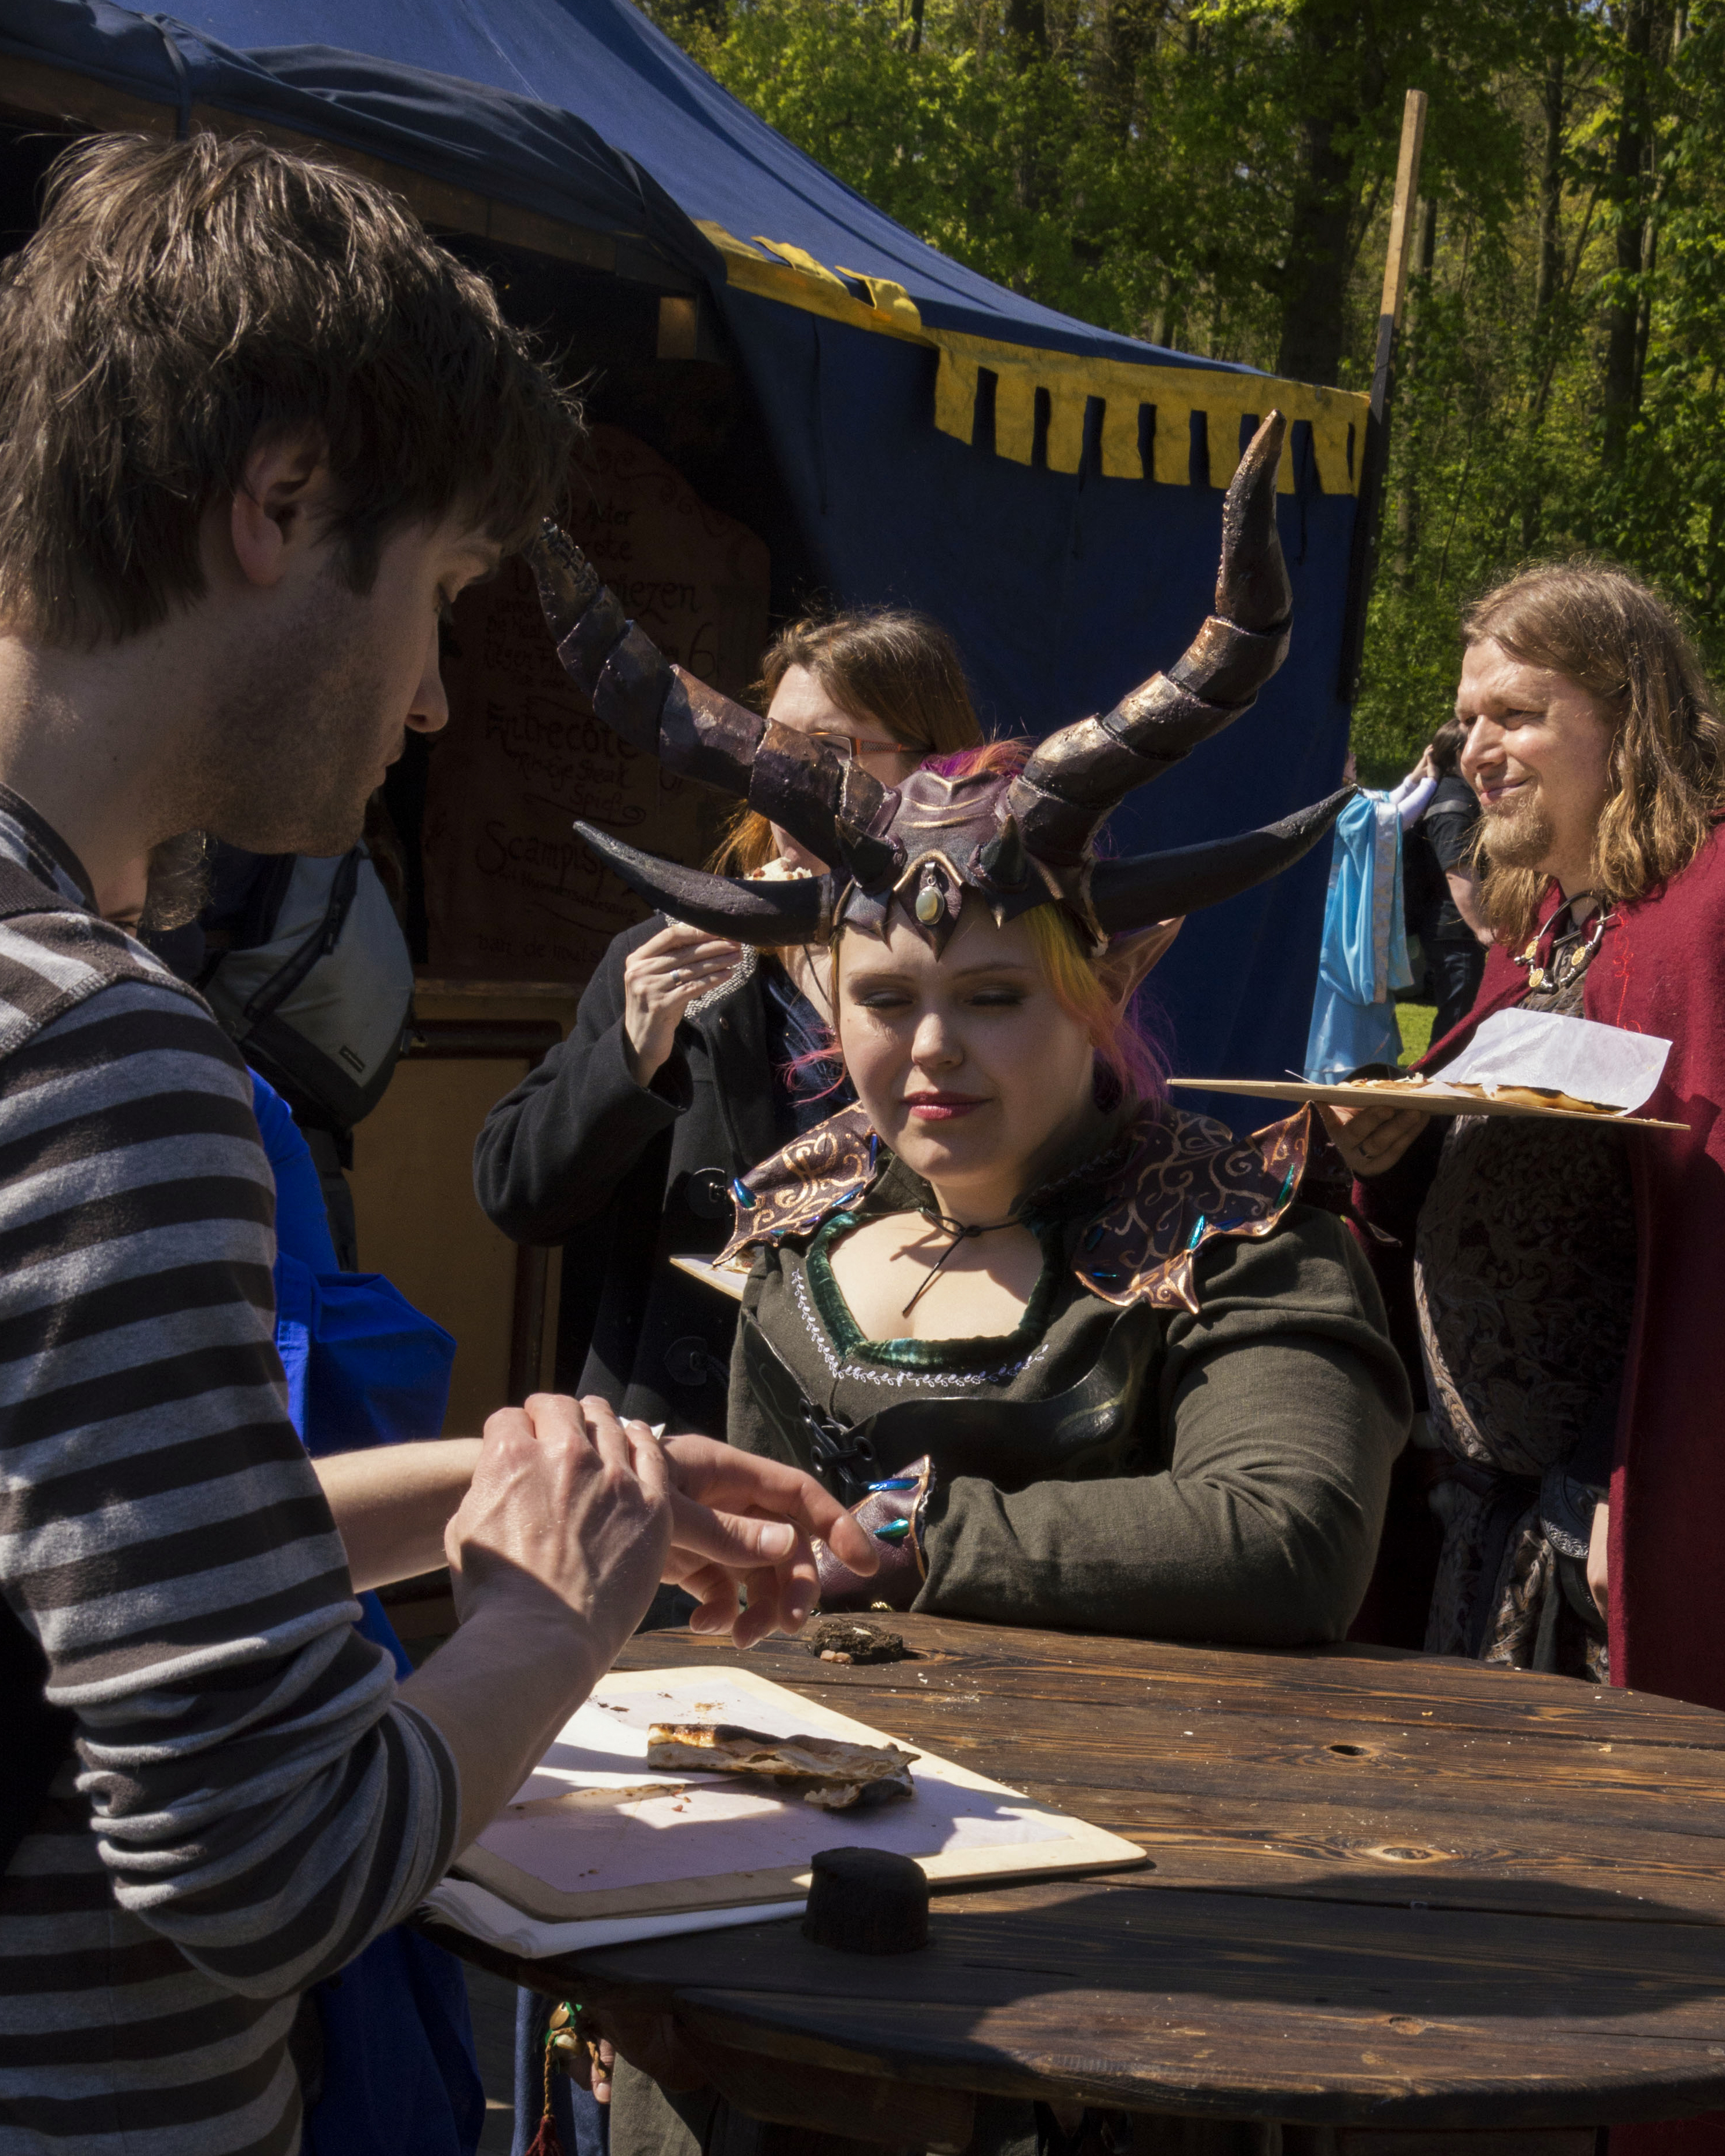
outdoor, people, photography, van, photo, nikon, cosplay, holland, festival, nederland, netherlands, de, fun, dutch, outdoorphotography, picture, photograph, fotos, foto, fotografie, pd, event, costume, kasteel, paulvandevelde, pdvandevelde, padagudaloma, dordrecht, nederlandinfotos, eventphotography, evenementenfotografie, pvdvfotografie, pdvandeveldedordrecht, nederlandsefotografie, dutchphotogaraphy, totallydutch, fotografienederland, hollandsefotografie, fotografieholland, velde, haarzuilens, dehaar, elfia, eff, kasteeldehaar, elffantasyfair, elfiahaarzuilens, elfia2014, eff2014, horens, social group